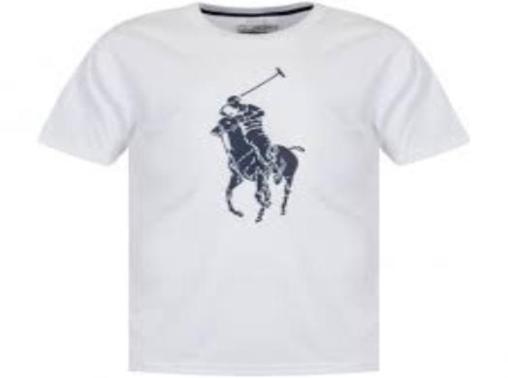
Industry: Clothes